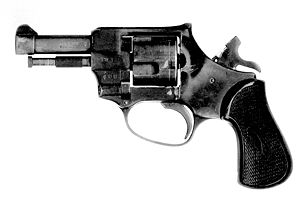
Russisk roulette
En revolver er nødvendig for at spille russisk roulette.
Russisk roulette er et hasardspil, hvor deltagerne sætter livet som indsats. Som oftest spilles russisk roulette med en revolver, hvor der er plads til seks patroner i revolverens tromle. Revolveren lades derefter med én patron, hvorefter tromlen drejes. En af deltagerne sætter mundingen mod sit eget hoved og trykker af. Sandsynligheden for at undgå at skyde sig selv er 5/6 eller 83 %.